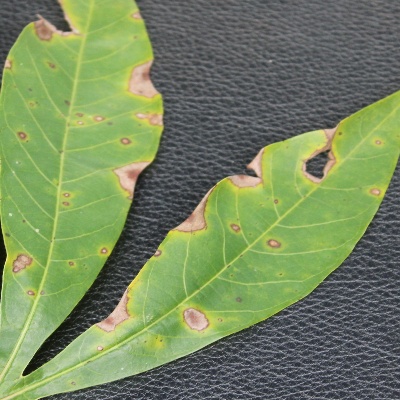
Crop: Cassava
Condition: brown spot